Portrait of Saint Bartley Harris

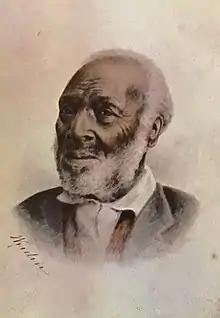
Printed Reproduction of Portrait of Saint Bartley Harris

Weeden’s portrait of Saint Bartley Harris, like the majority of her portraits, is a watercolor. This portrait highlights Weeden’s facility in creating nearly photographic images often less than six inches tall and made of lines so delicate they are nearly indistinguishable. The intricate brushwork in this painting is often attributed to her extreme nearsightedness and her use of a brush with only three bristles. Weeden’s interest in portraiture likely originated in her artistic training with William Frye, a well-known portrait artist in North Alabama who began instructing Weeden when she was eleven. This early childhood instruction and some additional guidance at female seminaries in Huntsville and Tuskegee, however, constituted the entirety of Weeden’s training. This lack of extensive formal training led to the need for her to experiment in method and technique---experimentation that Alabama historians Frances C. Roberts and Sarah Huff Fisk suggested contributed to the uniqueness and originality of her medium (small watercolor portraits) and style. The style in which Saint Bartley Harris is rendered starkly contrasts common representations of African Americans in the late nineteenth and early twentieth centuries. As opposed to typical caricatured, minstrel show depictions of African Americans from the period, Weeden’s portrait highlights Harris’ identity as an individual with dignity and humanity. Weeden's interest in naturalistic and realistic representations of African Americans grew after she attended the World's Columbian Exhibition in Chicago in September 1873, where she herself had a small exhibit. At the Columbian Exhibition, Weeden viewed caricatured and demeaning depictions of African Americans by contemporary artists including Edward W. Kemble and Arthur B. Frost, and she returned to Huntsville with a series of new commissions and an increased dedication to her mission of fair and realistic artistic representation, as exemplified in her realistic portrait of Saint Bartley.